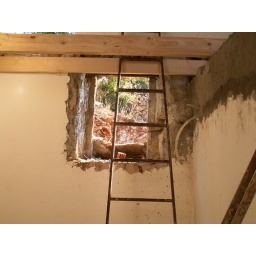
window in the north bedroom